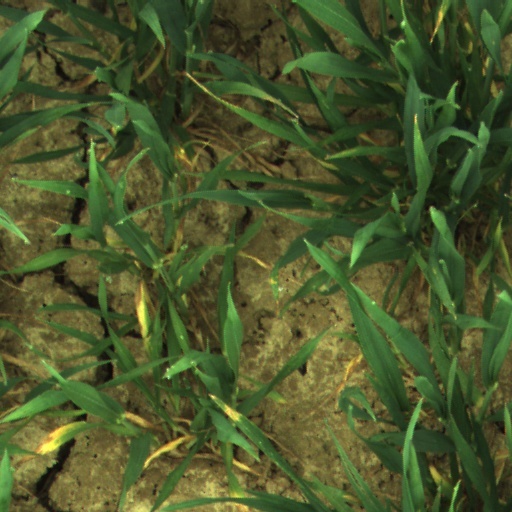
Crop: wheat